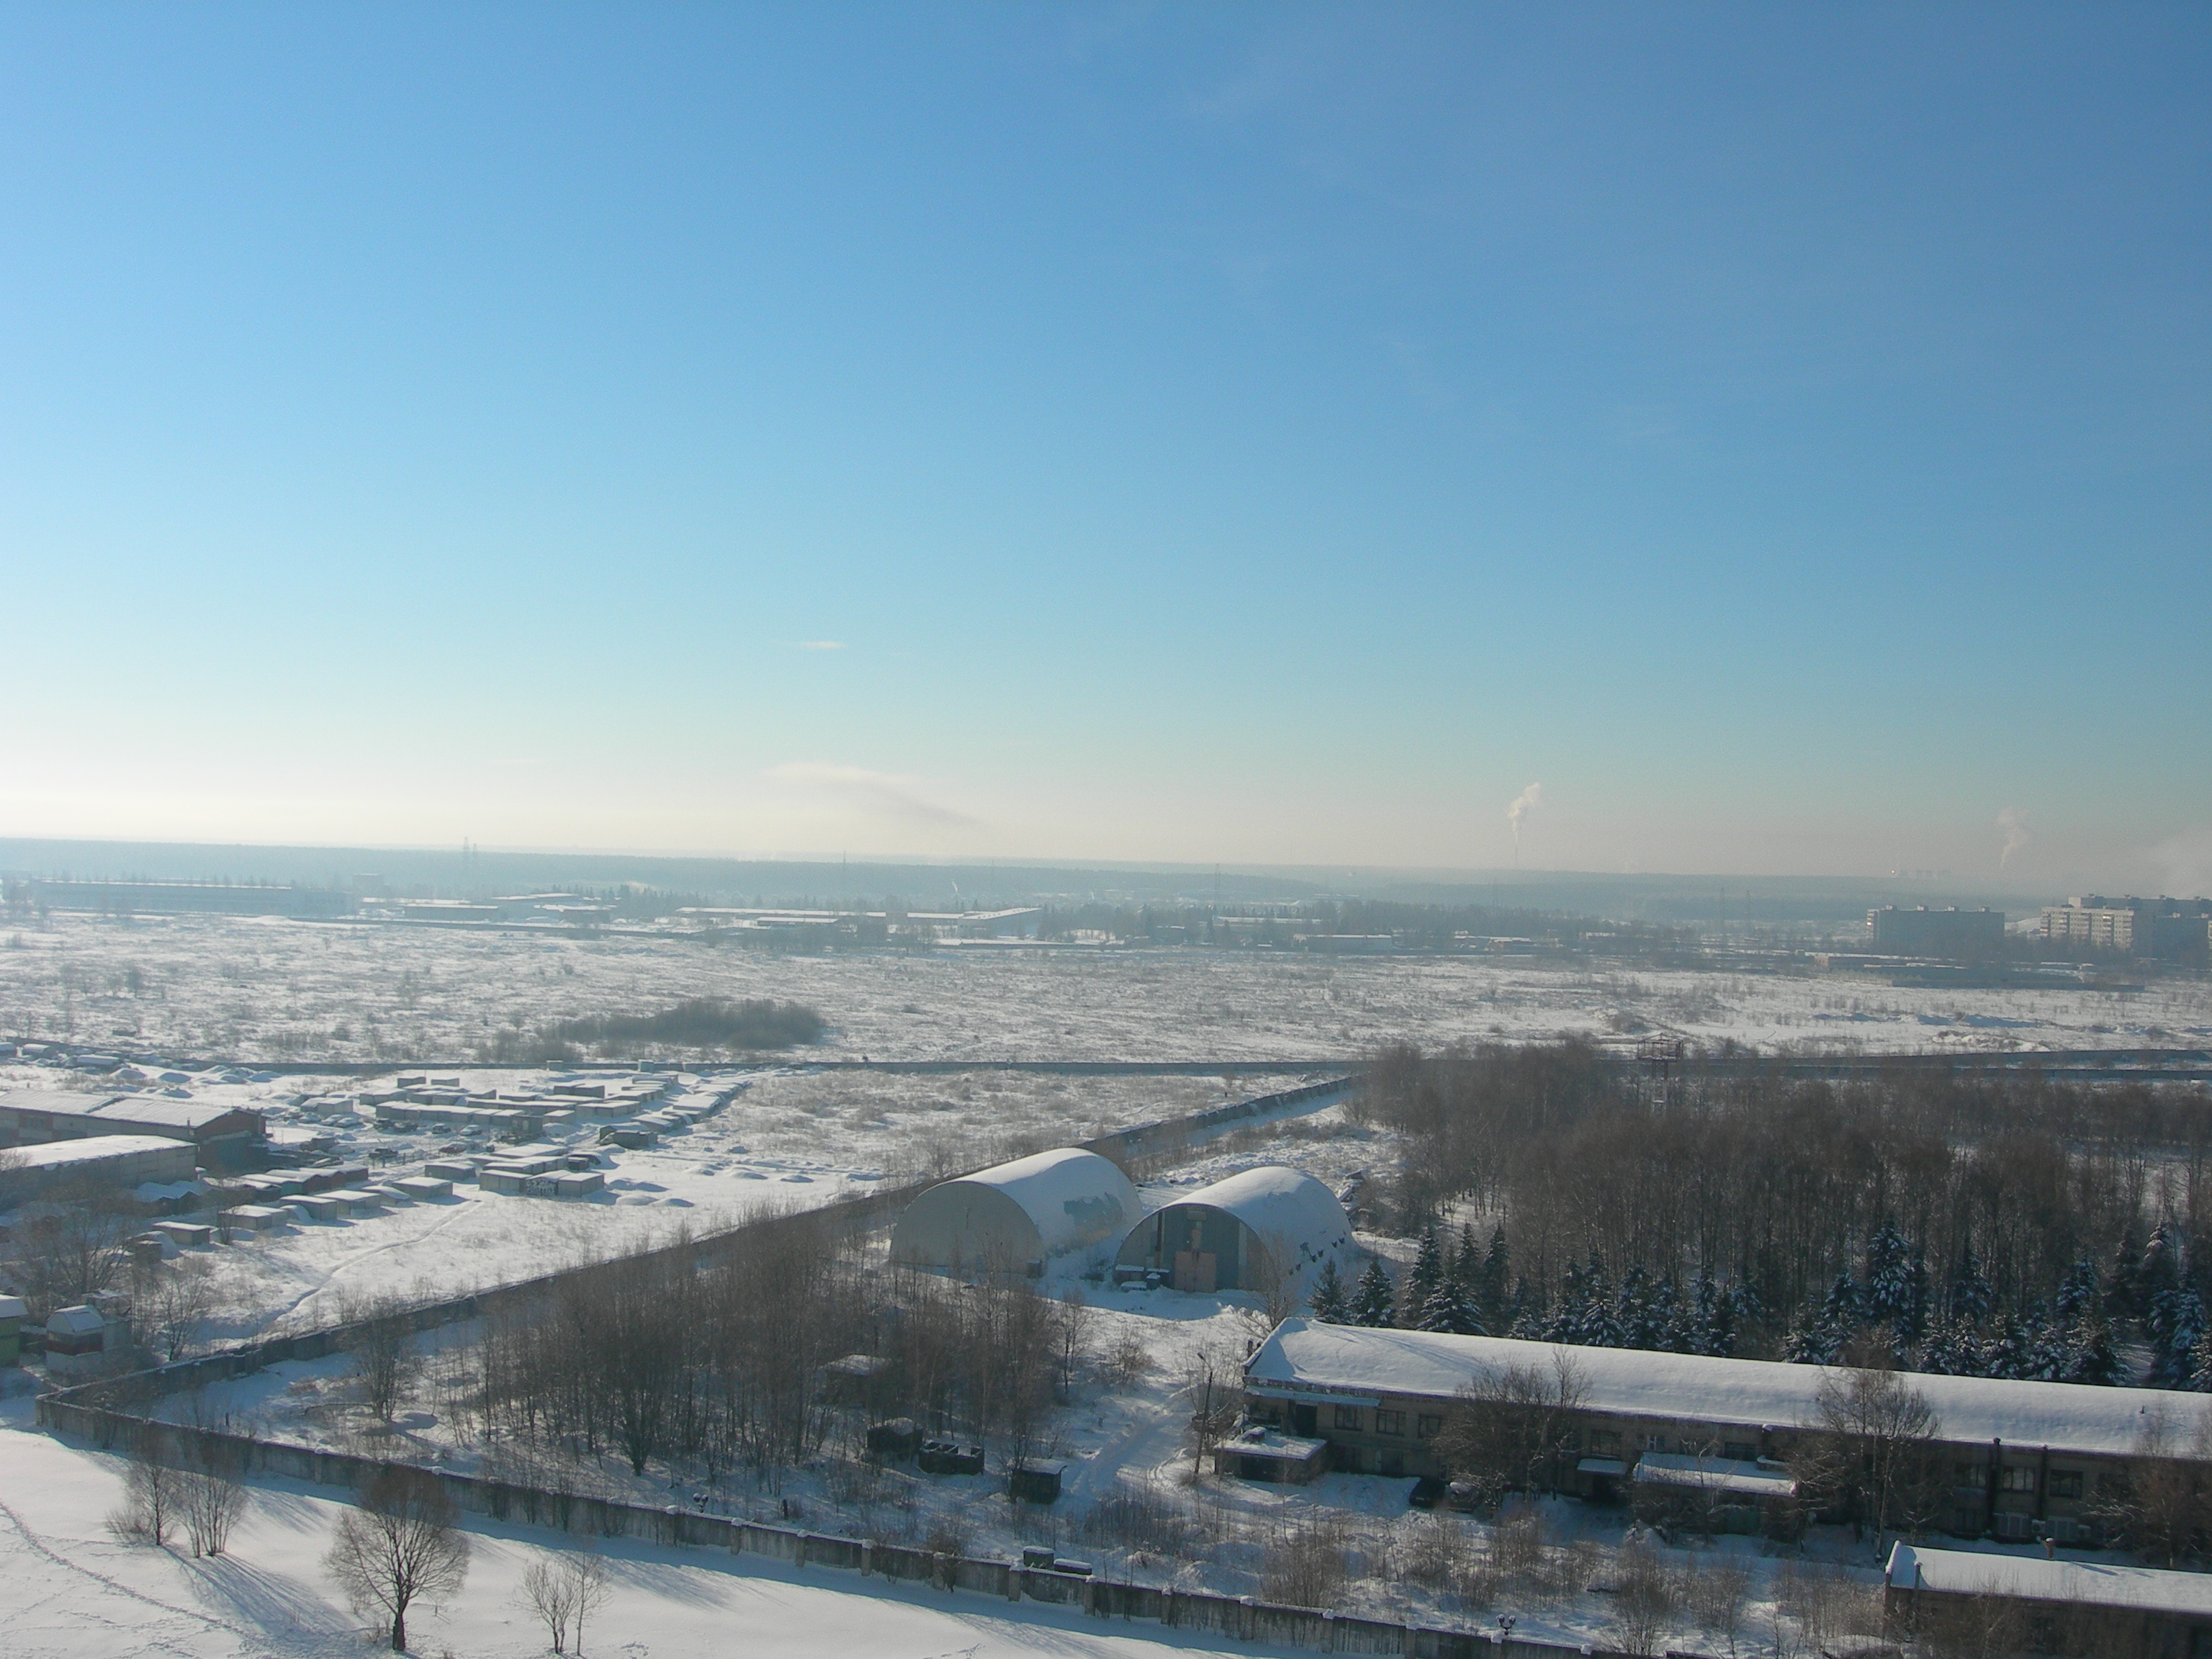
sea, horizon, snow, winter, skyline, morning, city, river, cityscape, panorama, ice, reflection, weather, nikon, arctic, season, moscow, russia, cityscapes, aerial photography, atmospheric phenomenon, atmosphere of earth